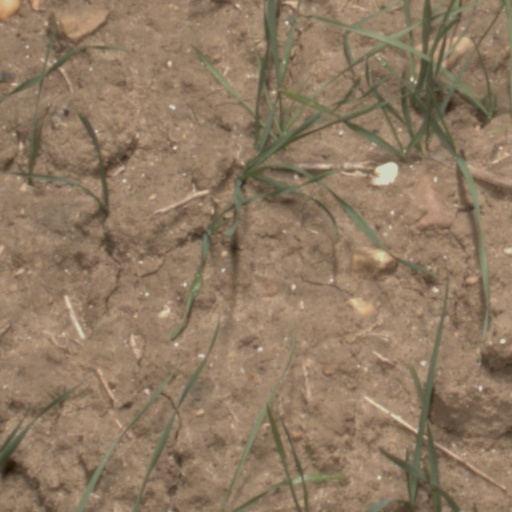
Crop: wheat